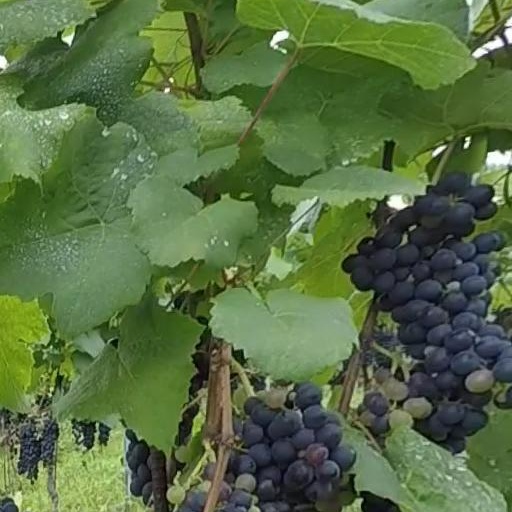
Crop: grape